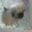
Label: dog